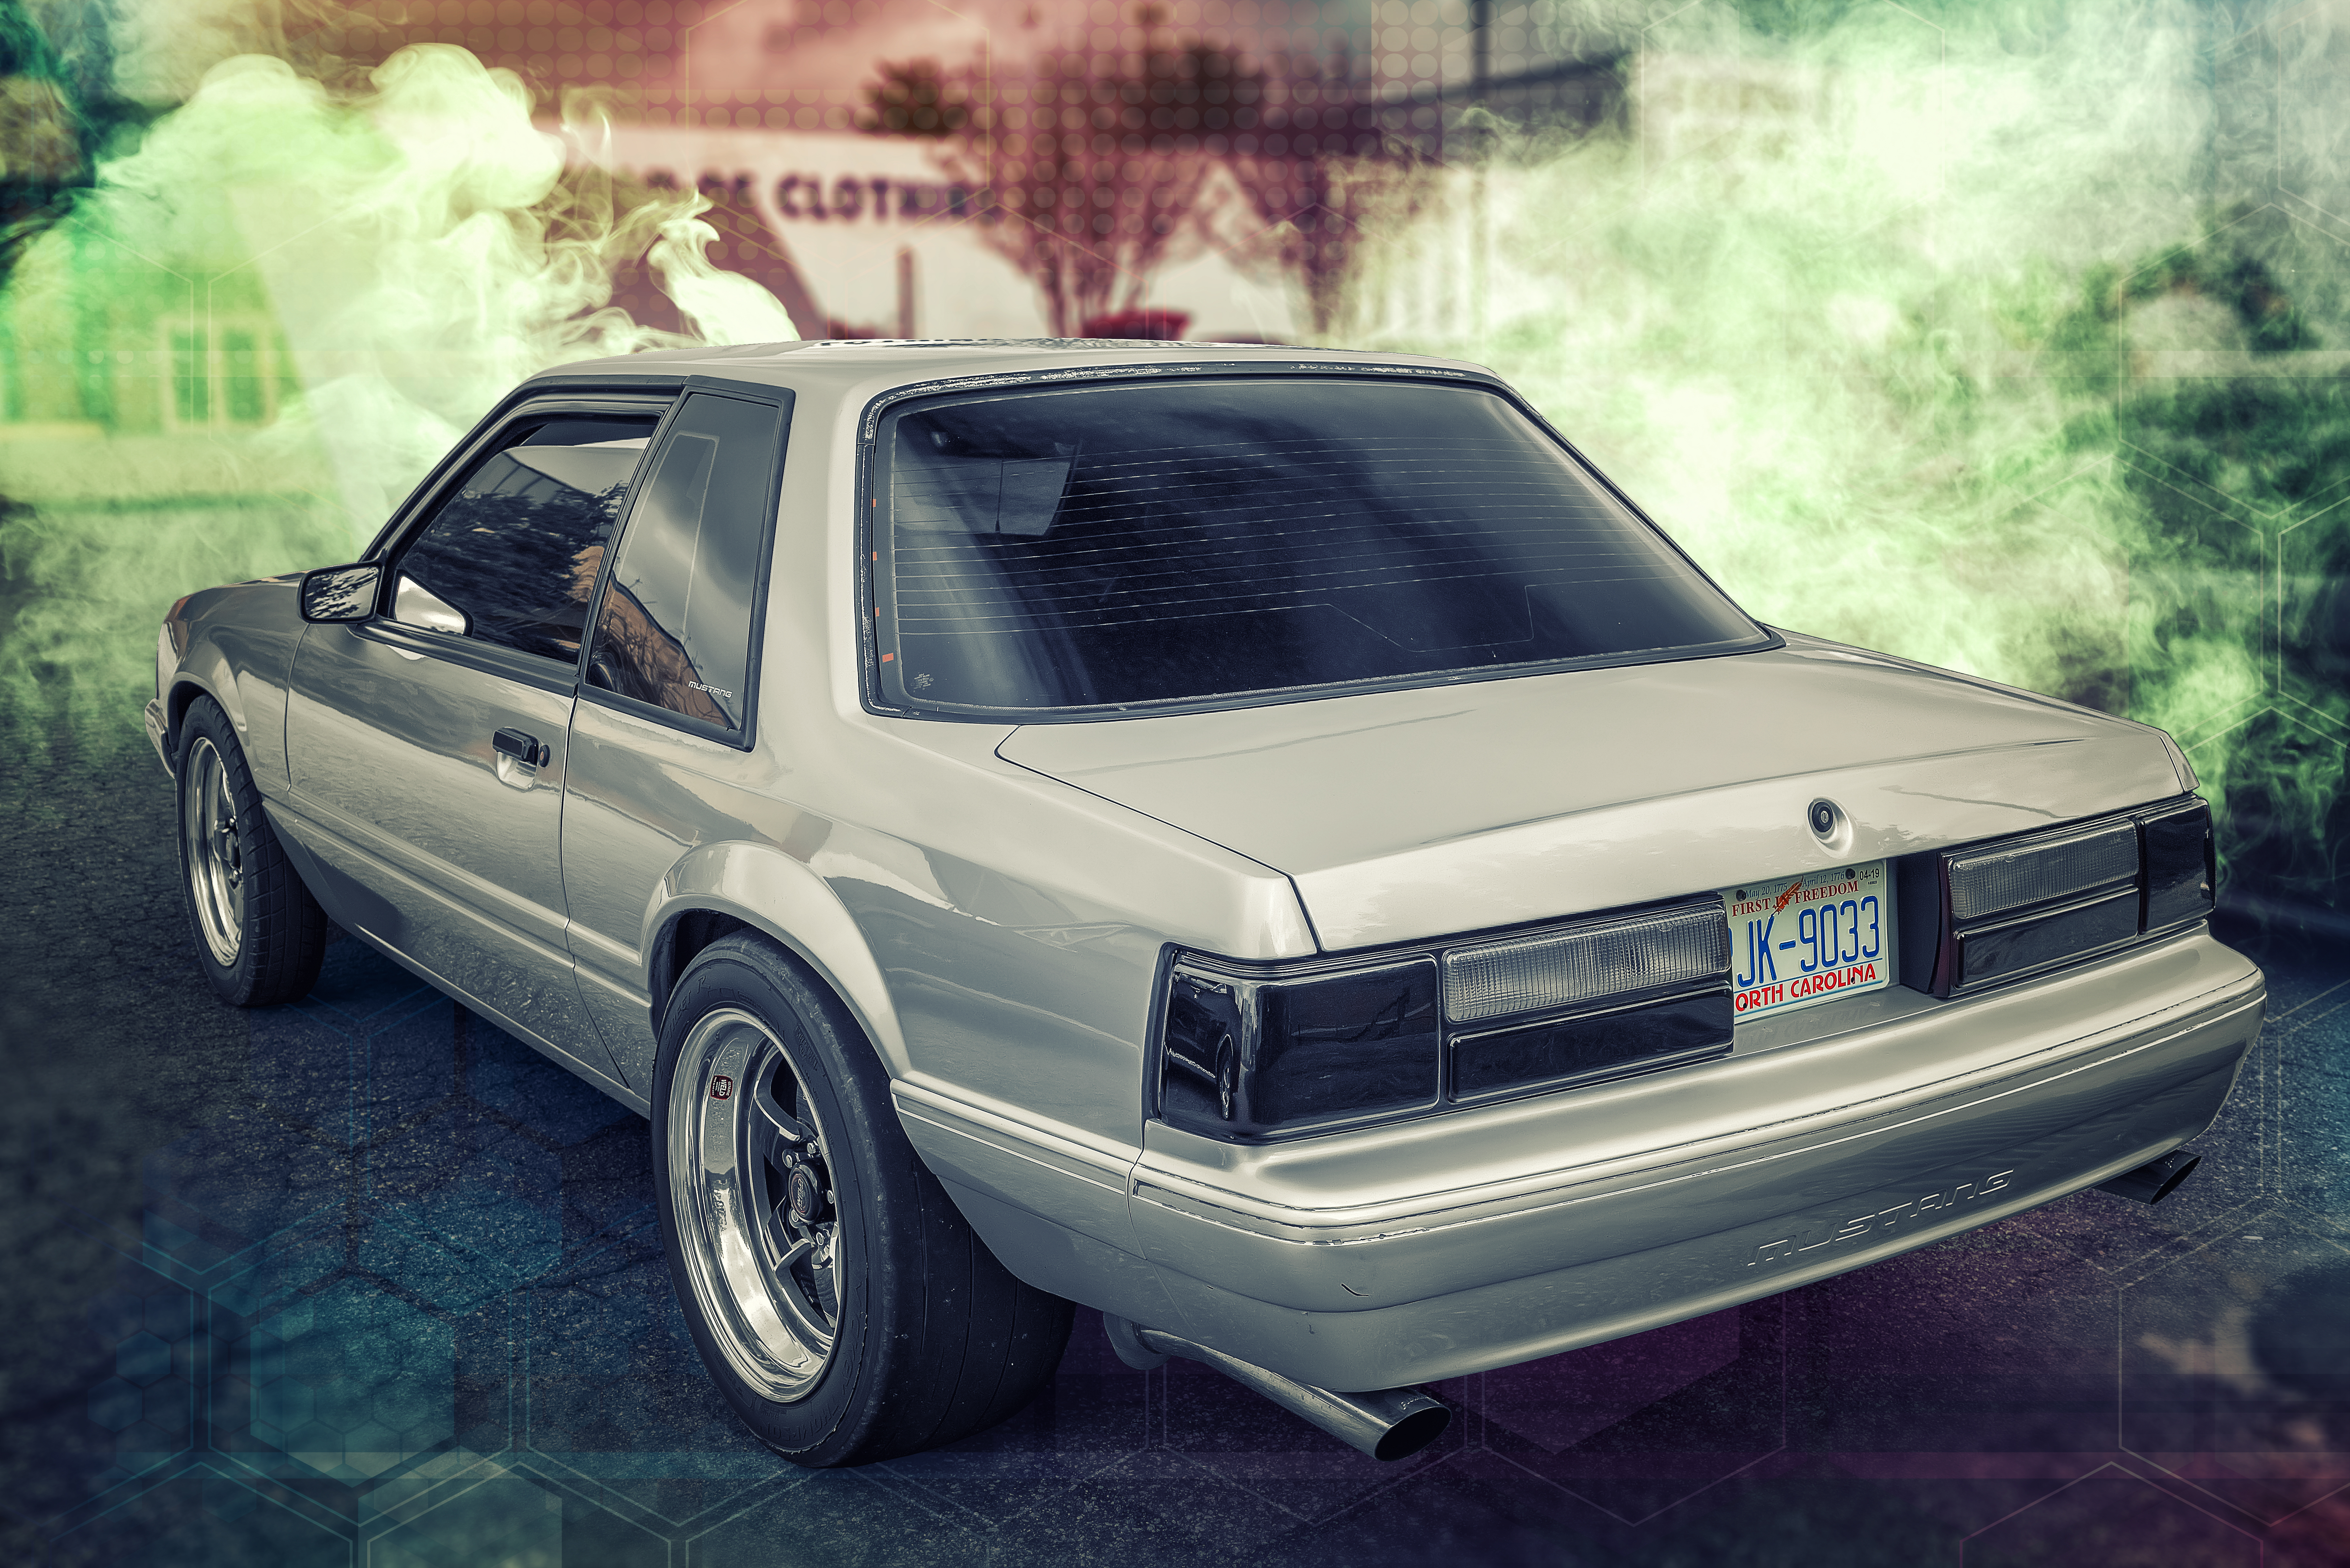
Carolina Village, geotagged, north carolina, united states, usa, American Muscle Car, automotive photography, Automotive Portrait, Bad Ass Car, Badass Car, Boosted, car, Car Lifestyle, Car Meet, car photo, car photography, Car Portrait, Car Portraiture, car show, Carolinas, Cars and Coffee, Cars and Coffee of Hendersonville, Cars and Coffee of Hendersonville NC, coche, color, colorful, fast car, ford, FORD Hot Rod, ford mustang, Ford Mustang Fox Body, Ford Mustang FoxBody, FORD Vehicle, Fox Body, Fox Body Mustang, FoxBody, FoxBody Mustang, Henderson County, Henderson County NC, Henderson County North Carolina, Hendersonville, Hendersonville NC, Hendersonville North Carolina, Hooterville, HVL, muscle car, nc, Nikon D800, Photoshop Composite, Photoshop Lens Blur, Silver Car, v8, vehicle, voiture, western nc, Western North Carolina, WNC, World Cars, World Of Clothing, motor vehicle, land vehicle, full size car, automotive design, automotive wheel system, rim, automotive exterior, automotive tire, wheel, hood, sedan, bumper, compact car, tire, luxury vehicle, notchback